Outrigger

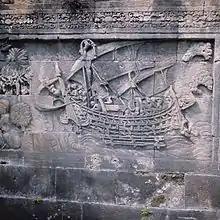
Relief of Borobudur Temple (8th century AD) in Central Java, Indonesia, showing a ship with outrigger

An outrigger is a projecting structure on a boat, with specific meaning depending on types of vessel. Outriggers may also refer to legs on a wheeled vehicle that are folded out when it needs stabilization, for example on a crane that lifts heavy loads.